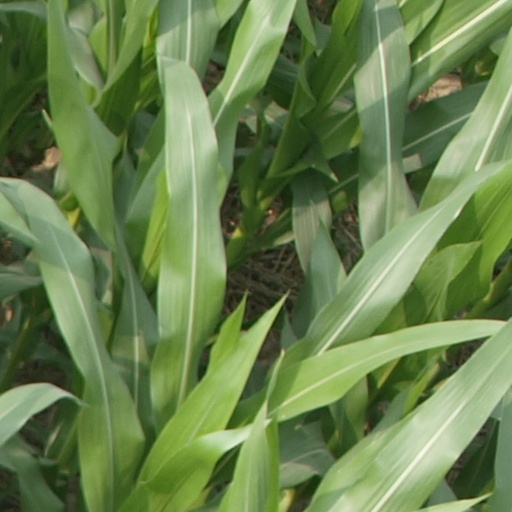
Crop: maize; corn